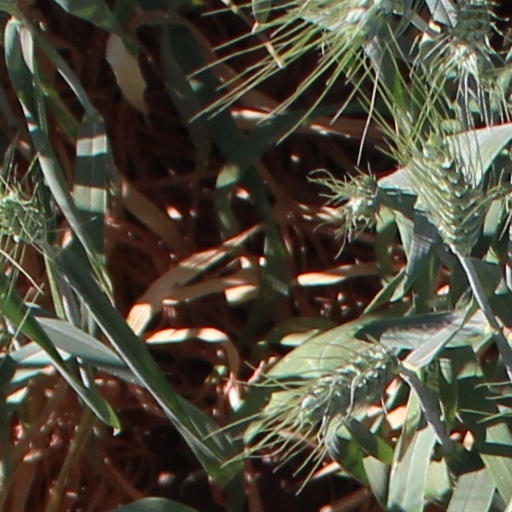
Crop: wheat